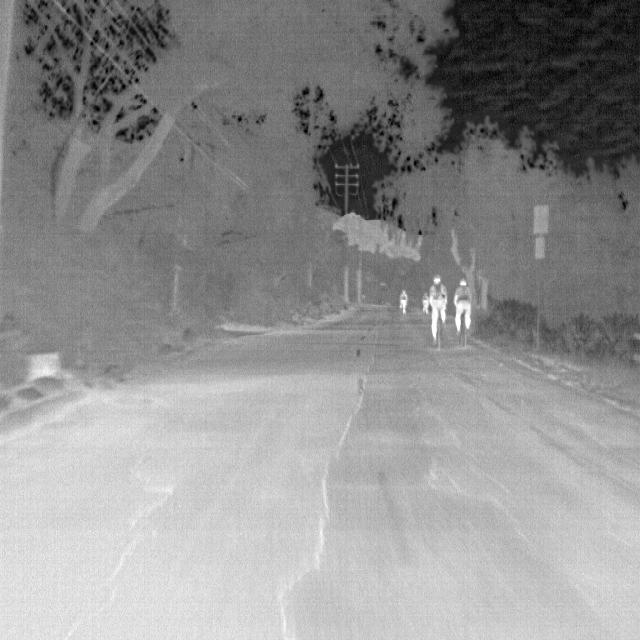
Detected objects:
label: person
label: person